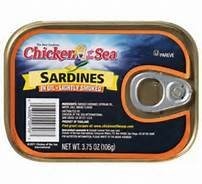
Item Name: Chicken of the Sea Sardines in Oil - Lightly Smoked 3.75 Oz. (8 Pack)
Bullet Point 1: sardines in oil
Bullet Point 2: lightly smoked sardines
Bullet Point 3: starkist
Product Description: Chicken of the Sea Lightly Smoked Sardines in Soybean Oil. <p> 8 Pack of 3.75 Ounce Tins.
Value: nan
Unit: None

Price: 2